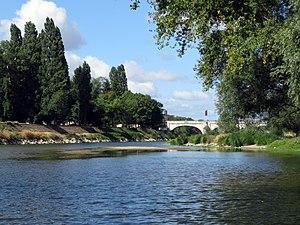
L'ile Aucard avec en fond le pont Wilson ou pont de pierre.
L'île Aucard est une île sur la Loire, en France, appartenant administrativement à Tours.
Aucard de Tours est un festival de musiques amplifiées organisé à l'origine sur l'île Aucard par Radio Béton, ayant lieu à Tours tous les ans depuis 1986, au début du mois de juin. La quasi-totalité de la programmation dure une semaine. Il est désormais organisé sur le vaste parc de la Gloriette, à proximité des Deux-Lions.